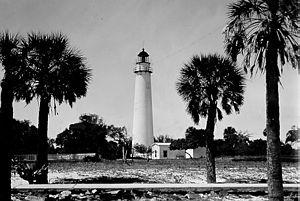
Le phare d'Egmont Key est un phare situé à lextrémité nord d'Egmont Key à l'embouchure de la baie de Tampa, dans le comté de Hillsborough en Floride. Il fait partie intégrante du Parc d'État d'Egmont Key créé en 1974.